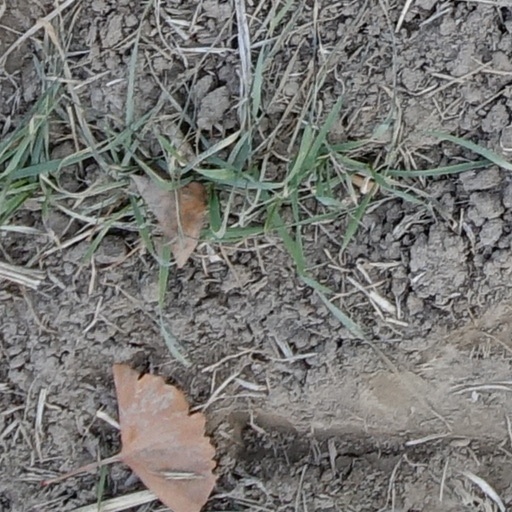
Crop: wheat